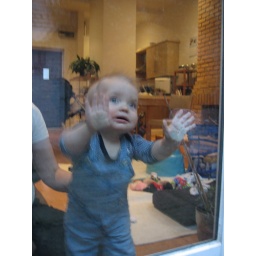
Lukas standing by door